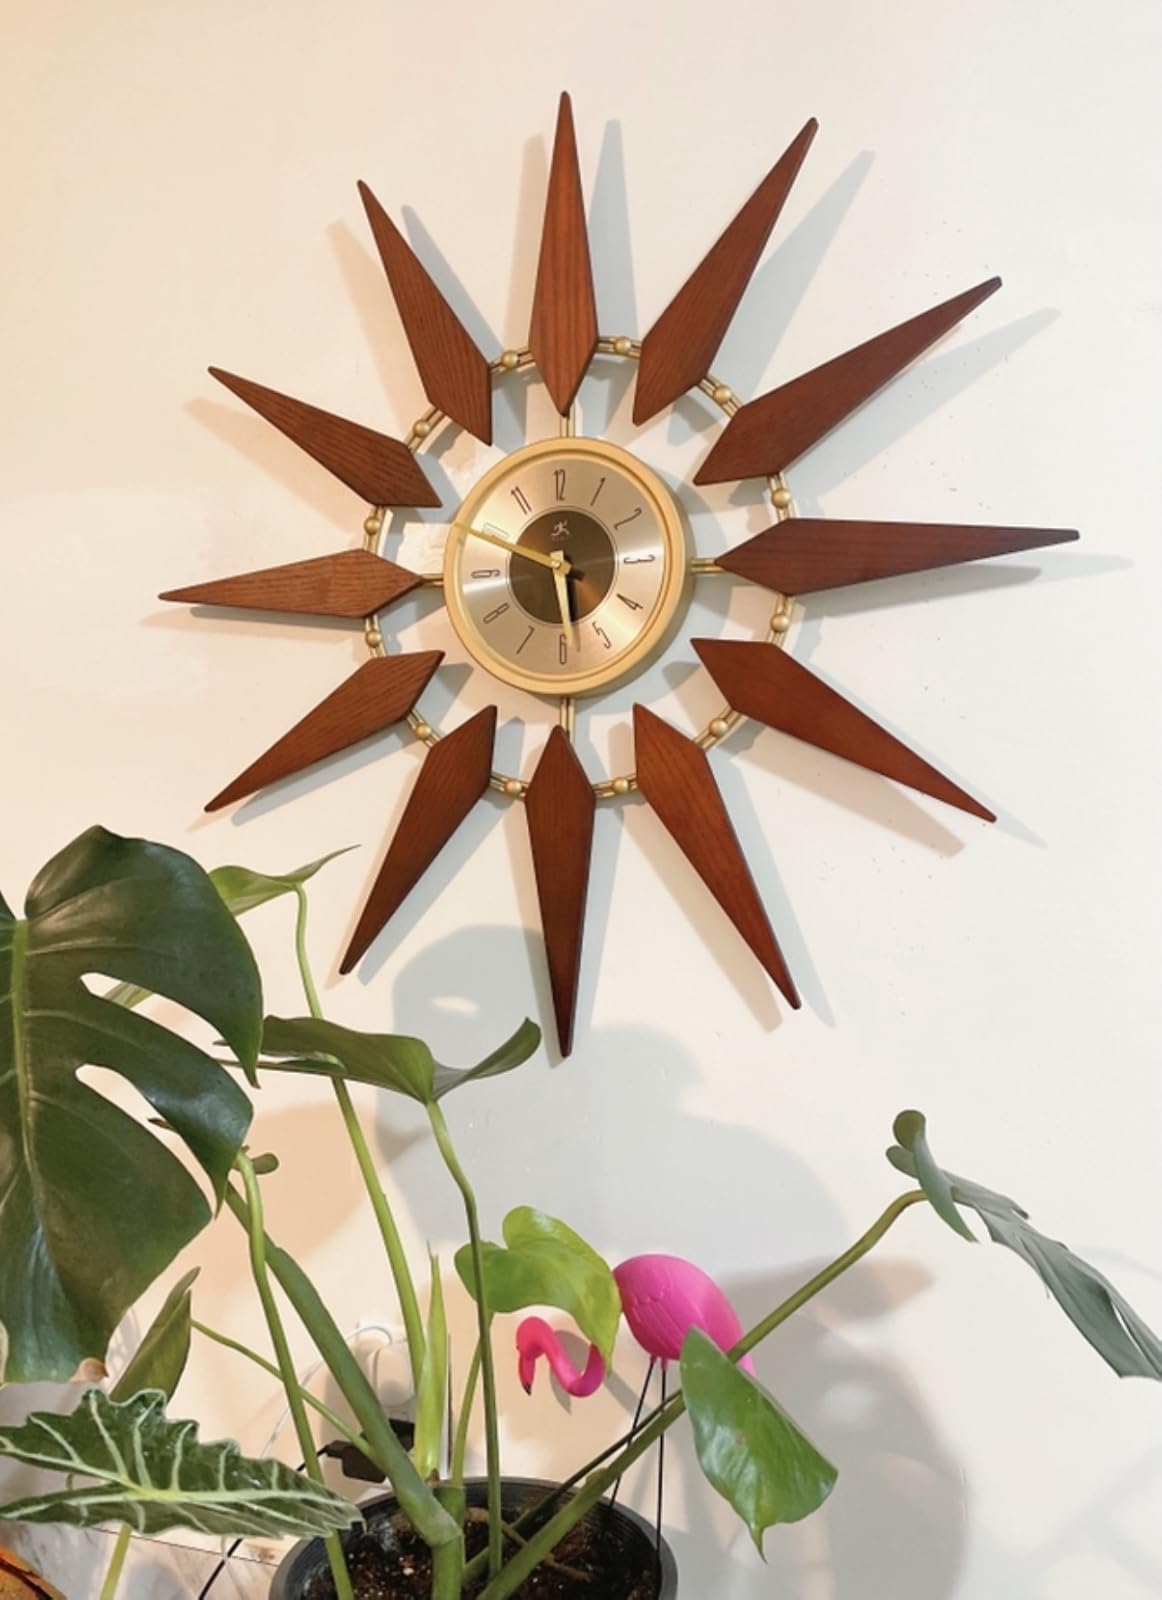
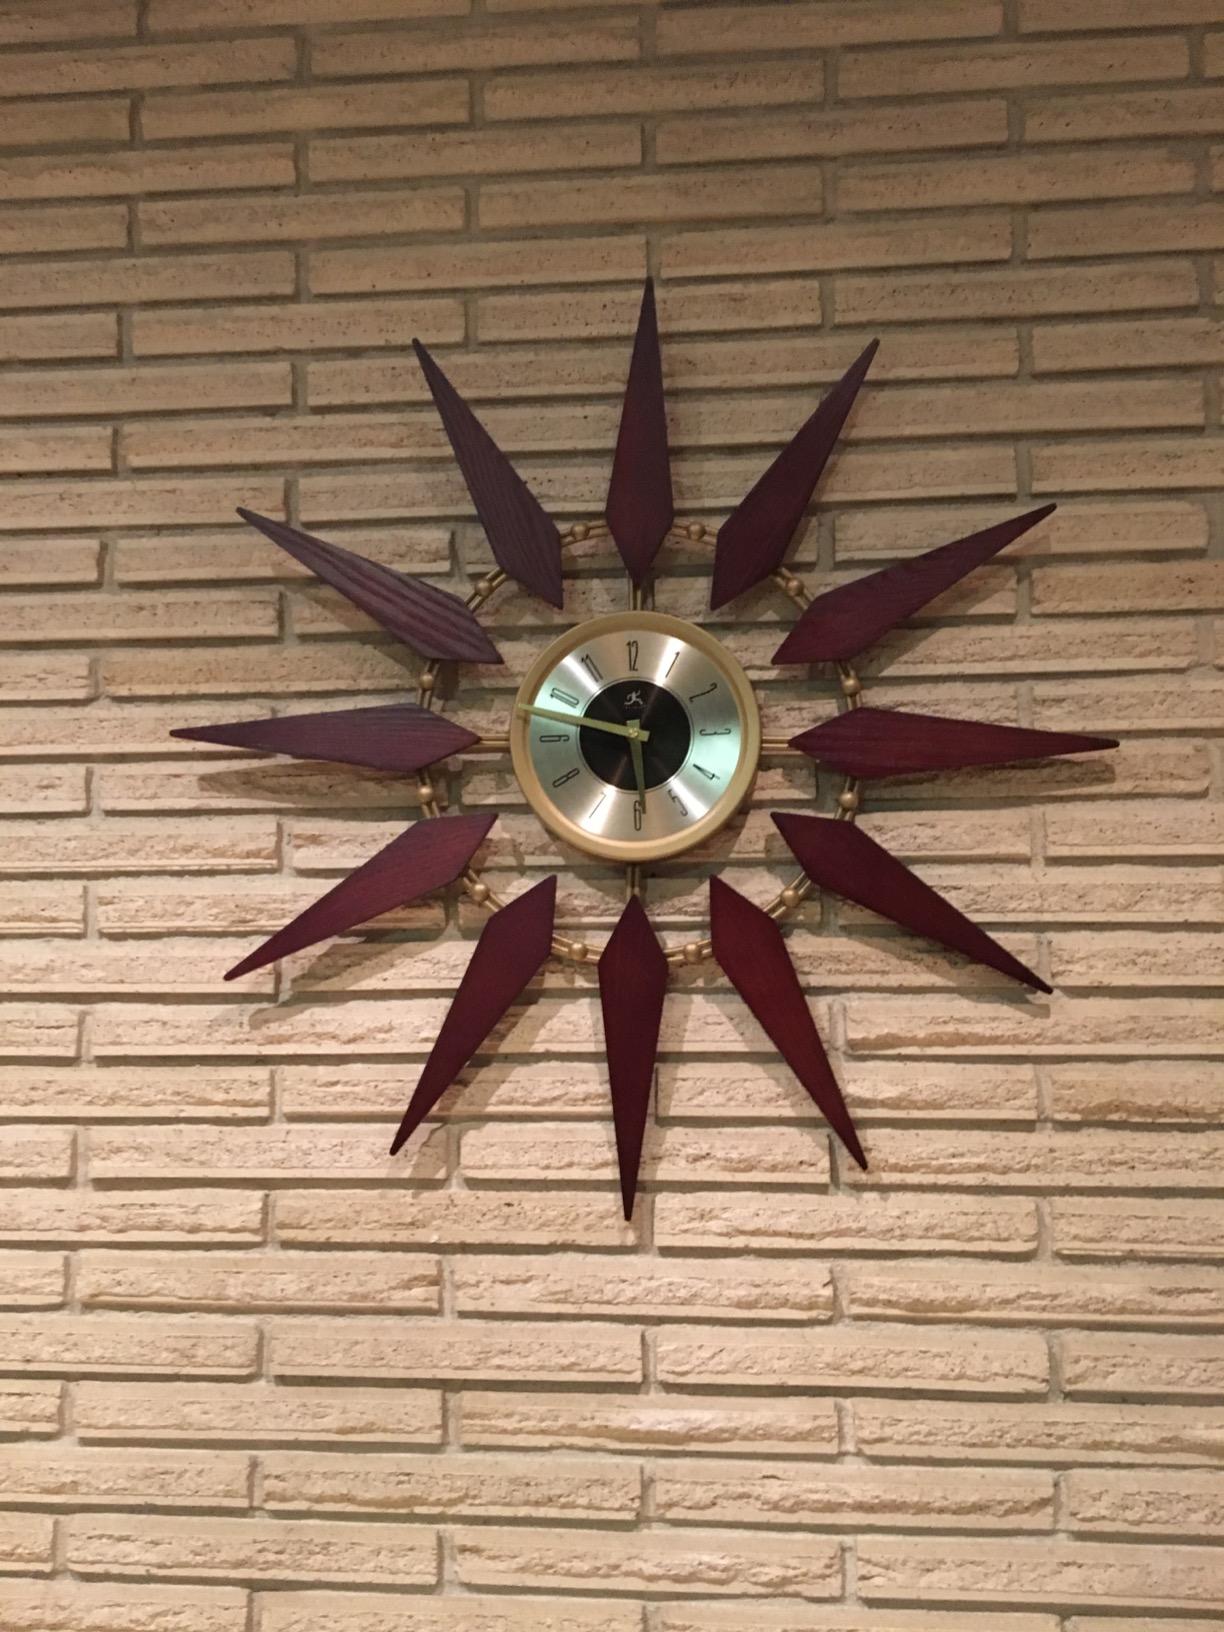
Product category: clock
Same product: yes